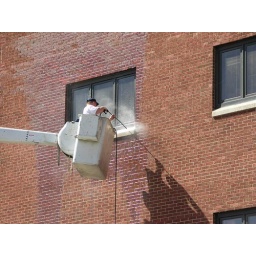
Man power washes window sill on hospital building in La Crosse, Wisconsin, USA.